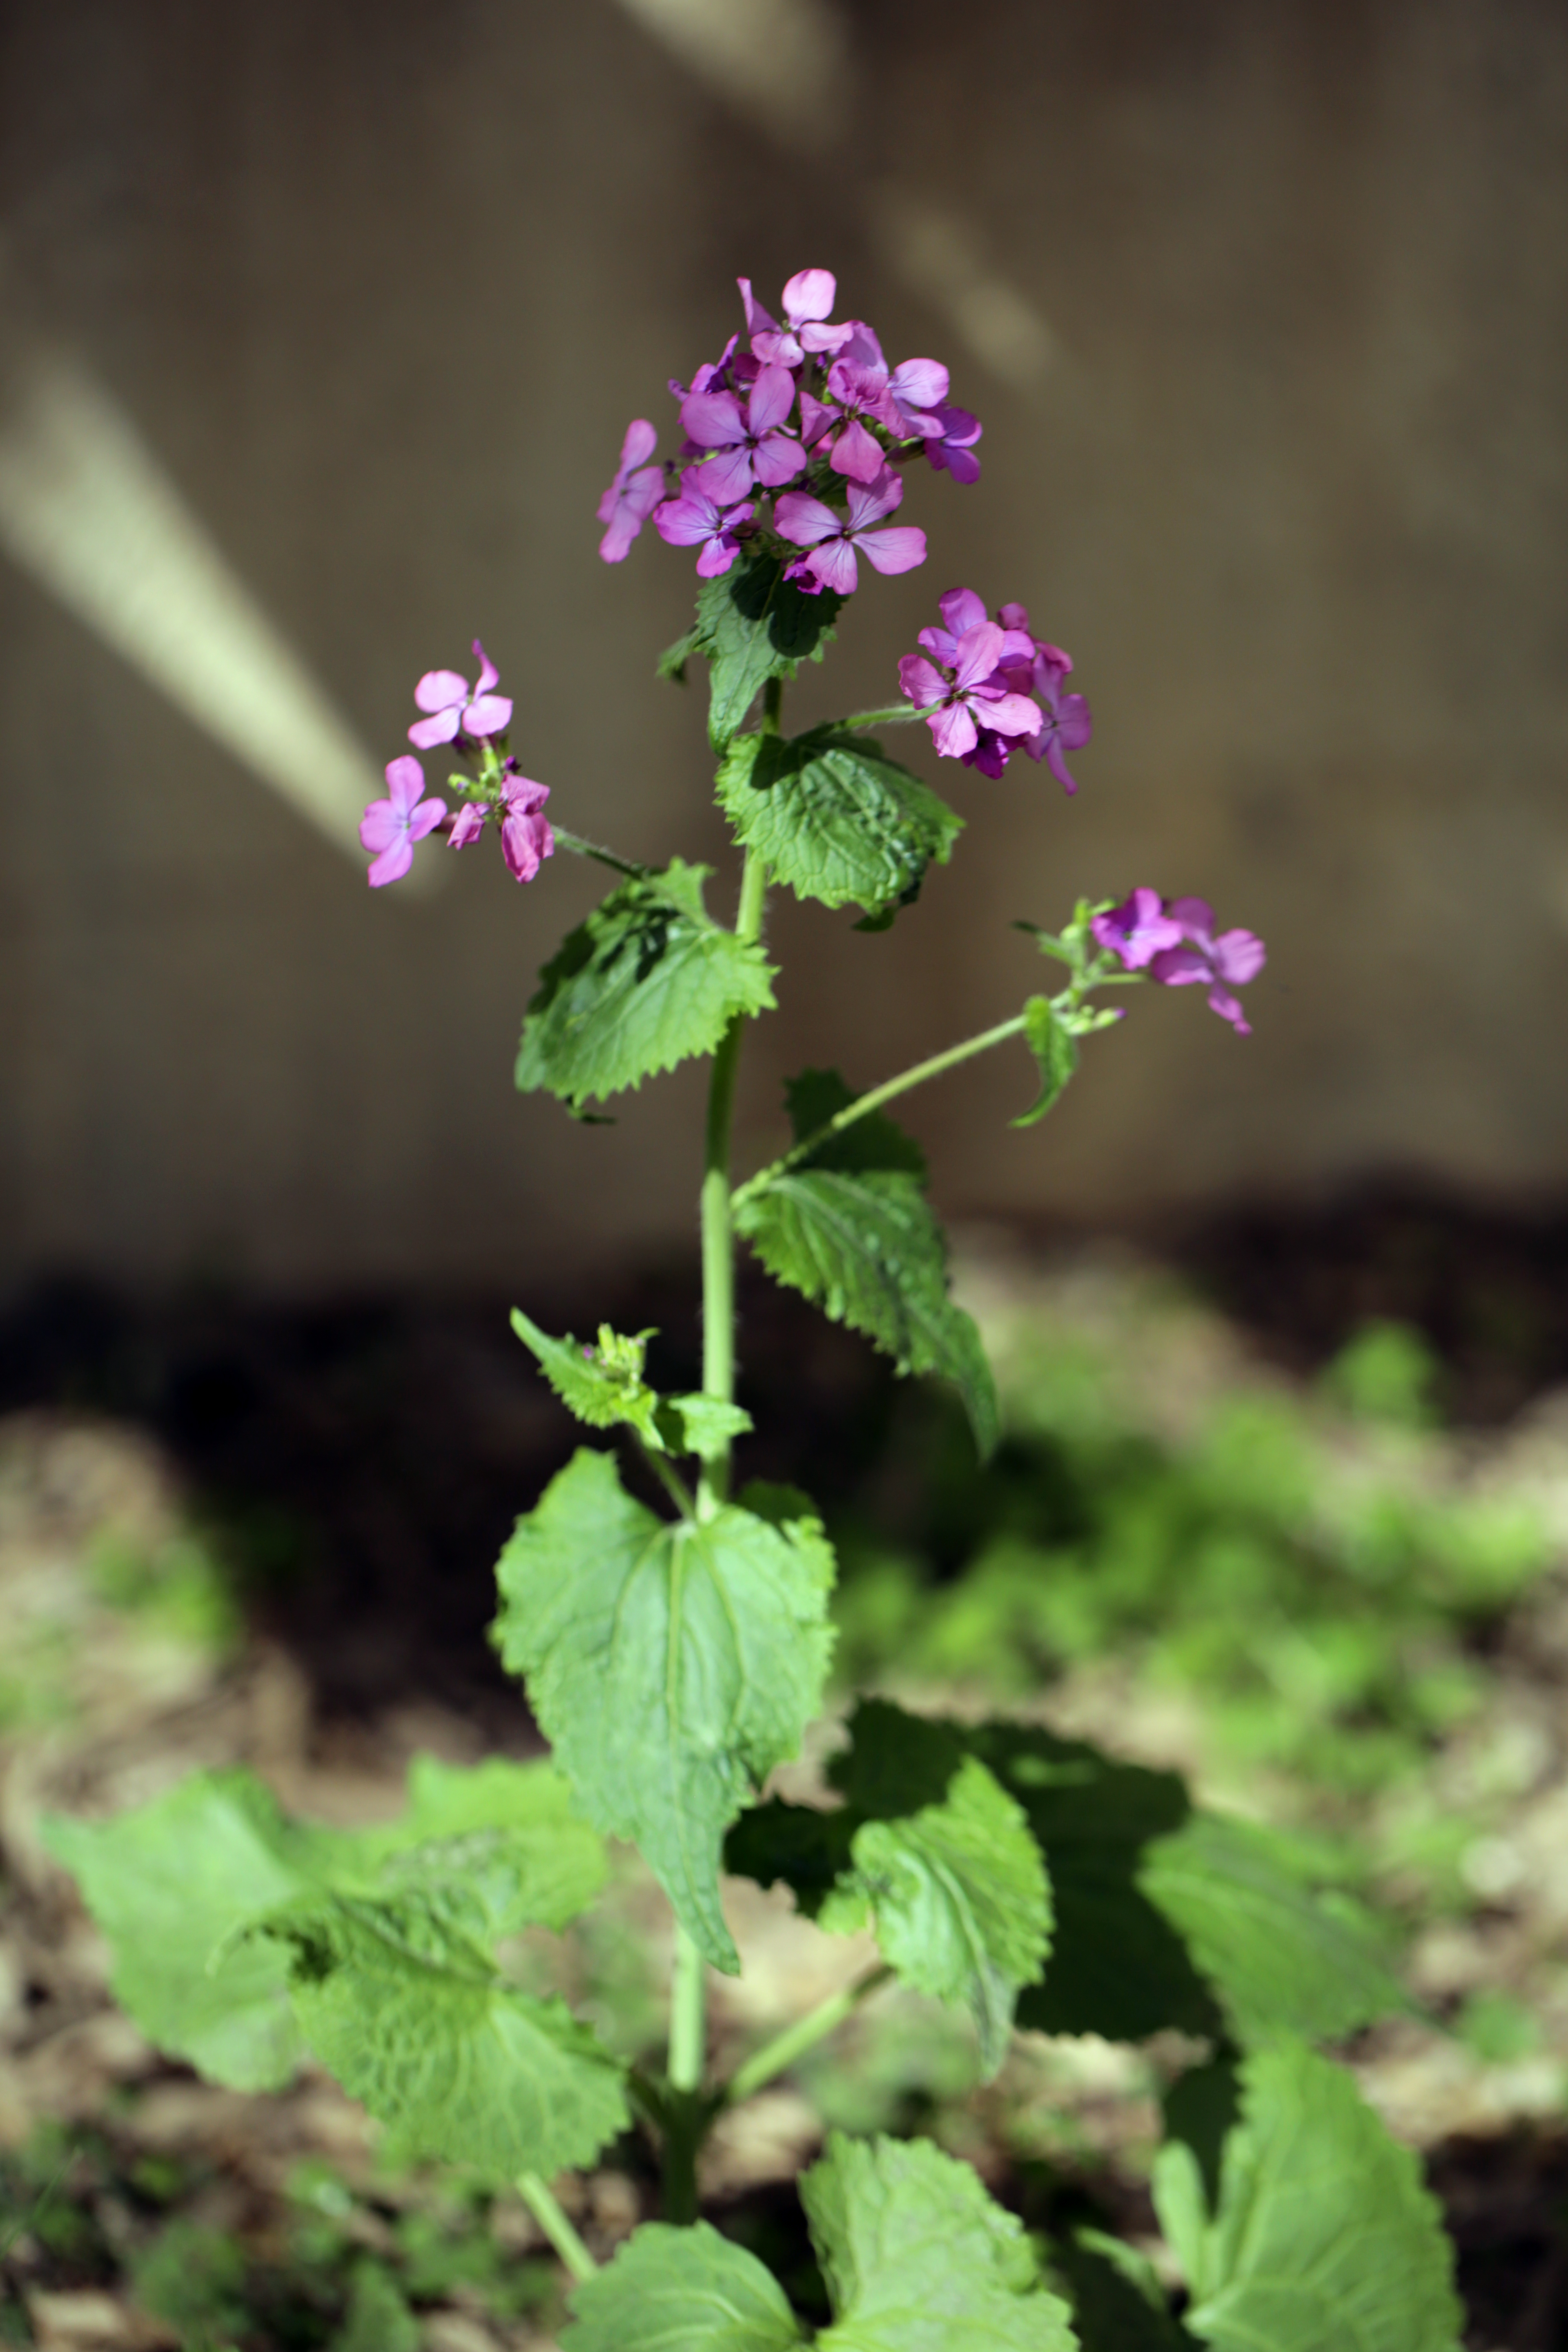
plant, flower, france, europe, herb, botany, flora, wildflower, midi, montpellier, mditerrane, floraisons, semences, lunaire, macro photography, flowering plant, annual plant, land plant